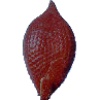
Label: salak